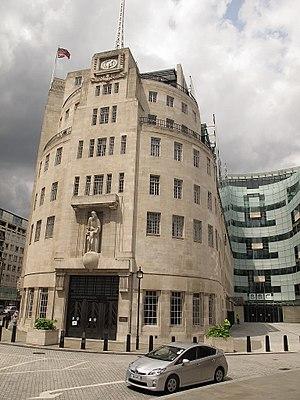
BBC Films est une société de production audiovisuelle britannique qui fait partie de la British Broadcasting Corporation.
BBC World News est la chaîne d’information internationale en continu de BBC Worldwide lancée le 30 janvier 1995.